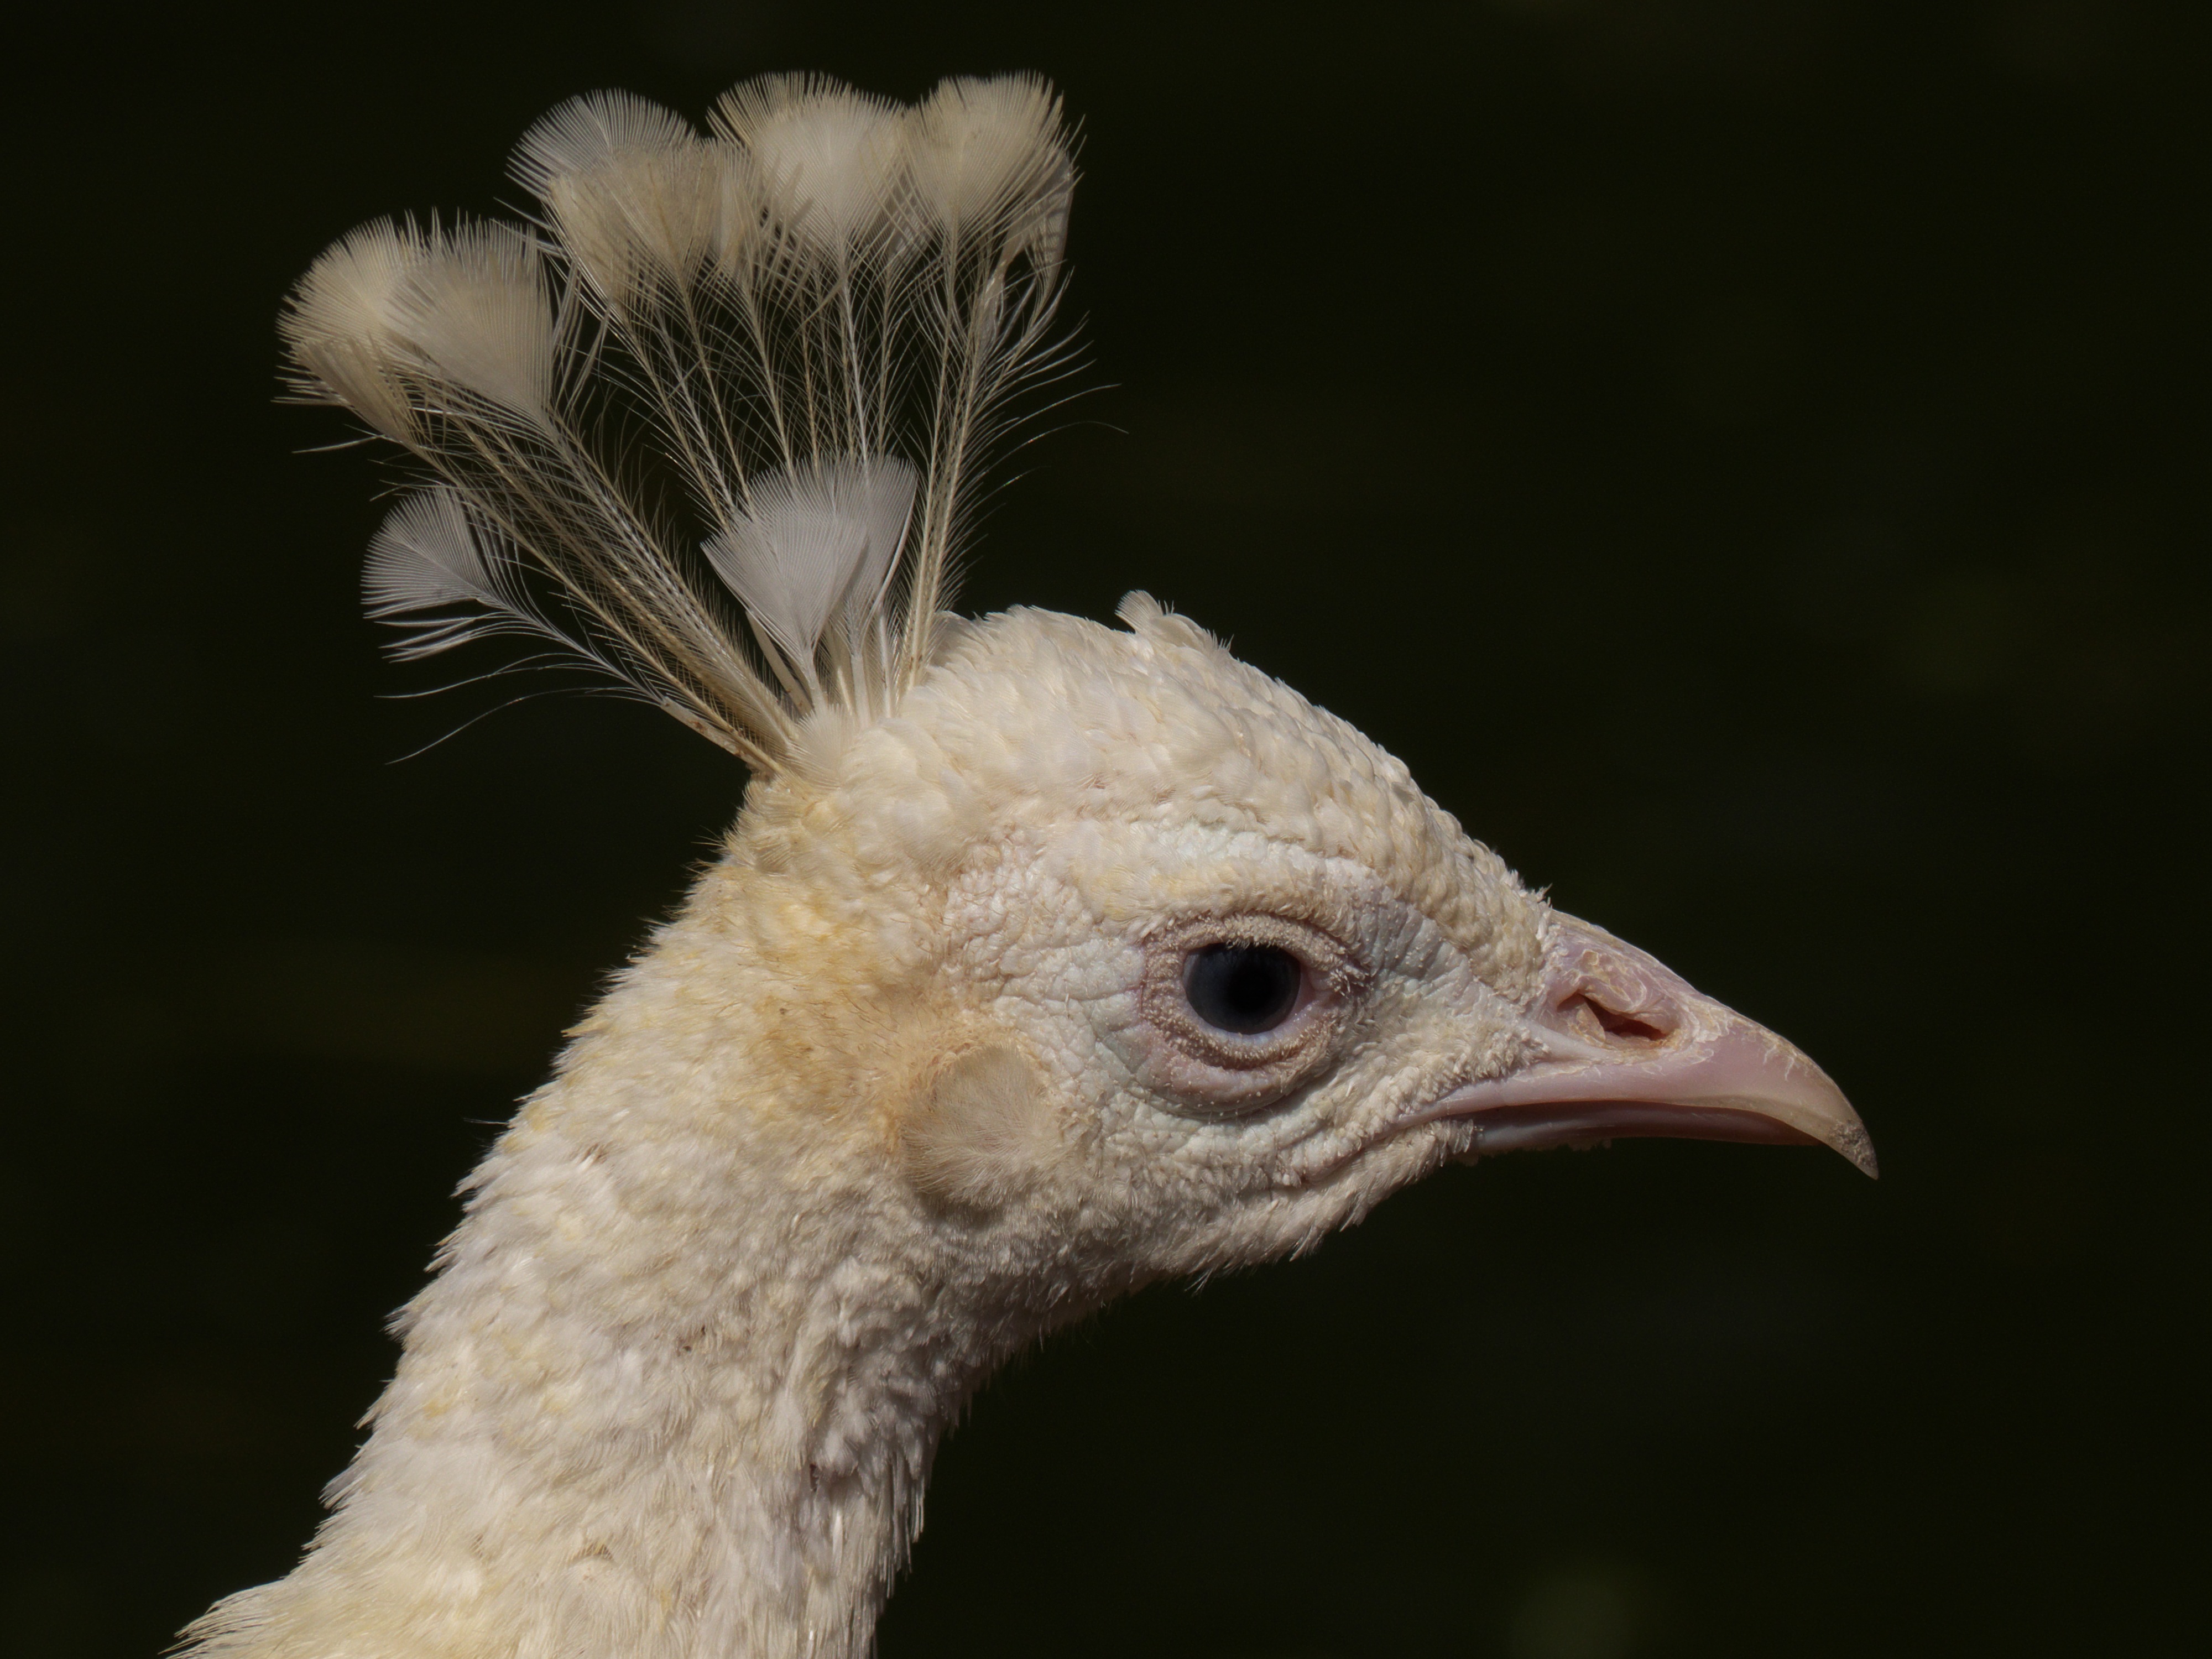
bird, wing, white, beak, ostrich, fauna, peacock, plumage, close up, vertebrate, vulture, flightless bird